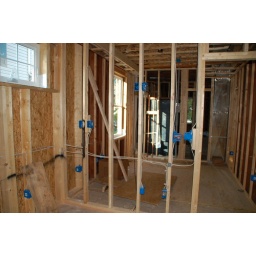
The TV wall in the great room